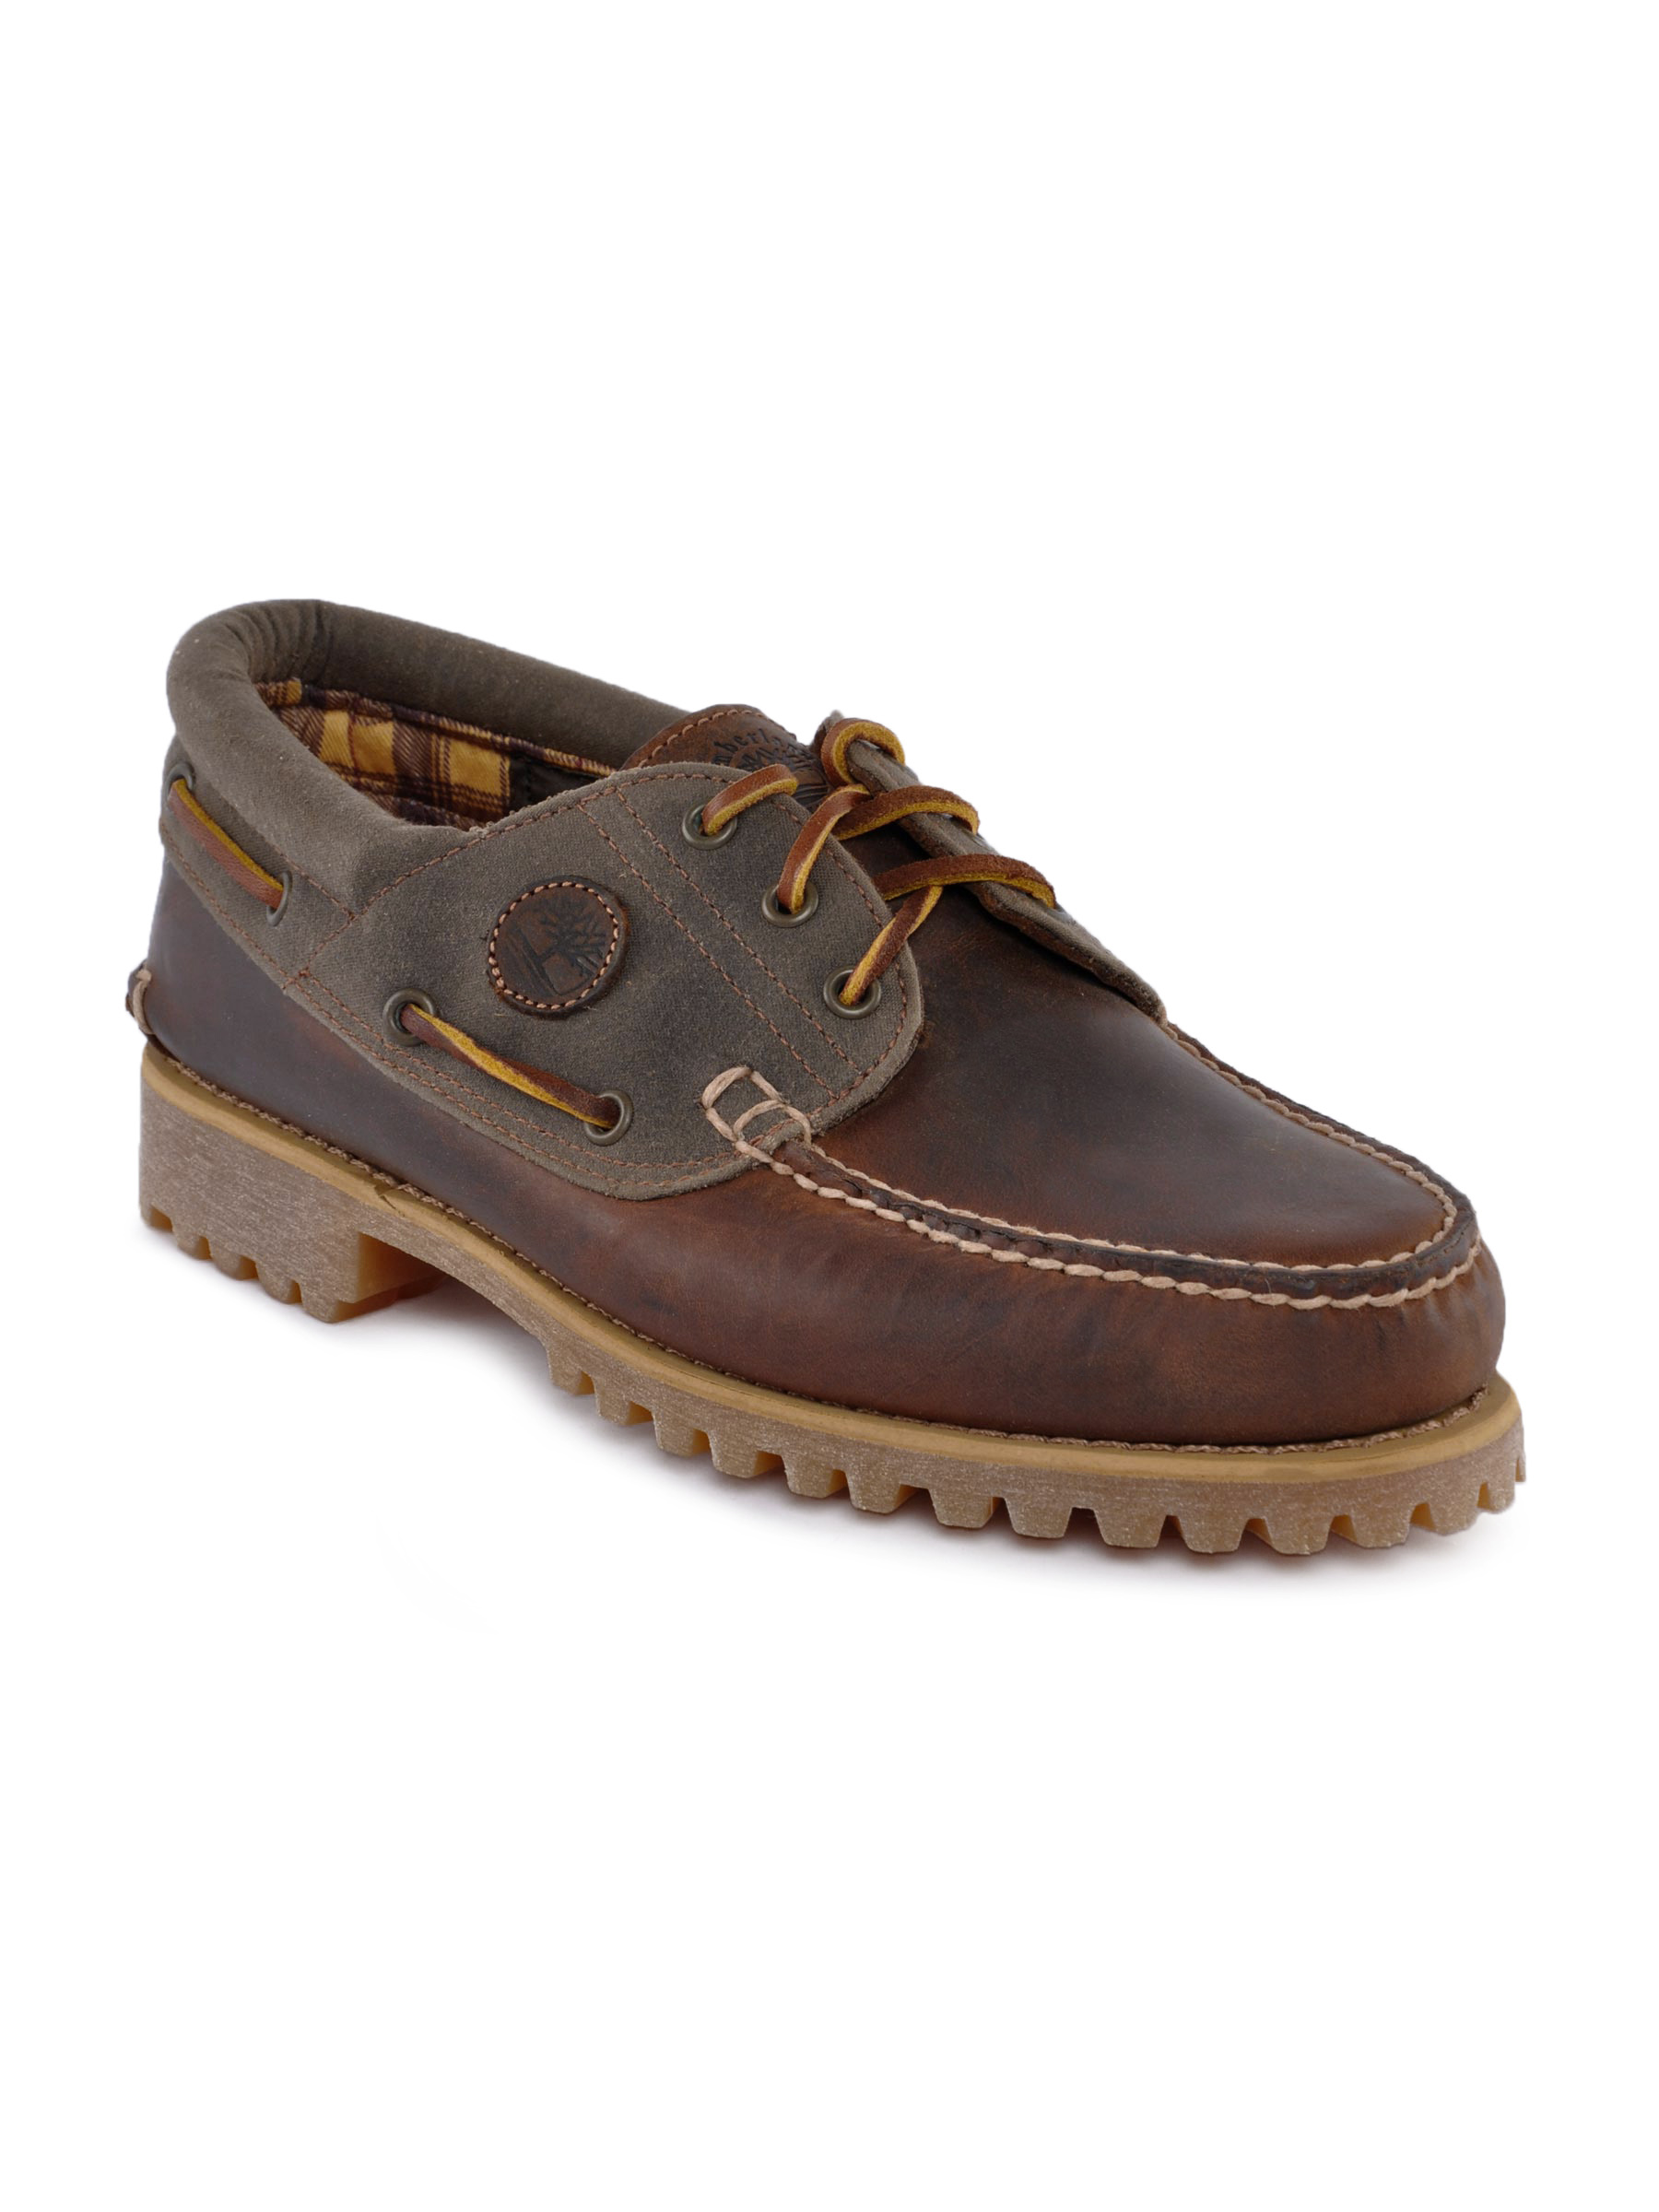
Timberland Men Brown Casual Shoes
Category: Footwear / Shoes / Casual Shoes
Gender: Men
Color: Brown
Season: Fall 2012
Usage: Casual